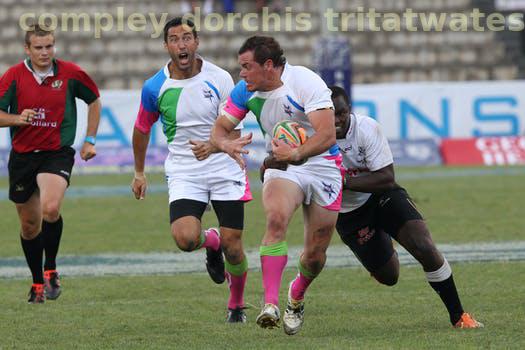
Label: Watermark